HMS Conway (school ship)

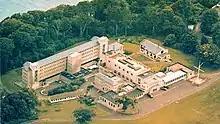
"Conway" as a "stone frigate"

The school was first rehoused in tents loaned by the British Army pitched in the grounds of Plas Newydd, the seat of the Marquess of Anglesey, overlooking the Menai Strait. These were quickly replaced by 'The Camp', temporary hutted accommodation in addition to parts of the Marquess's house already in use as a supplement to the ship's limited space. All traces of the huts have now gone but present-day visitors to Plas Newydd use the National Trust cafe that was the school's canteen. During the 1960s permanent premises were built in the grounds of Plas Newydd, where "Conway"'s last ten years passed in what is known in naval parlance as a "stone frigate".